Titus Salt

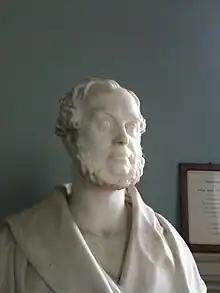
Bust of Titus Salt (not then a baronet) presented to him by his workforce in 1856 and now in Saltaire United Reformed Church.

"Salt's motives in building Saltaire remain obscure. They seem to have been a mixture of sound economics, Christian duty, and a desire to have effective control over his workforce. There were economic reasons for moving out of Bradford, and the village did provide him with an amenable, handpicked workforce. Yet Salt was deeply religious and sincerely believed that, by creating an environment where people could lead healthy, virtuous, godly lives, he was doing God's work. Perhaps, also, diffident and inarticulate as he was, the village may have been a way of demonstrating the extent of his wealth and power. Lastly, he may also have seen it as a means of establishing an industrial dynasty to match the landed estates of his Bradford contemporaries. However, Saltaire provided no real solution to the relationship between employer and worker. Its small size, healthy site, and comparative isolation provided an escape rather than an answer to the problems of urban industrial society".